Absolution (1978 film)

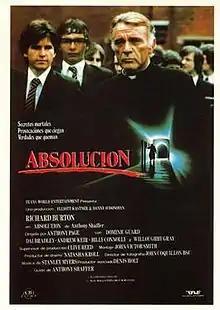
Theatrical poster

Absolution is a 1978 British thriller film directed by Anthony Page and written by playwright Anthony Shaffer. The film stars Richard Burton as a priest who teaches at a boys' school and finds one of his favourite students is playing a nasty practical joke on him. He sets out to investigate the prank and stumbles upon a dead body, leading to his life spiralling out of control. The film also stars Dai Bradley, Dominic Guard and the Scottish comedian Billy Connolly, in his debut film role.